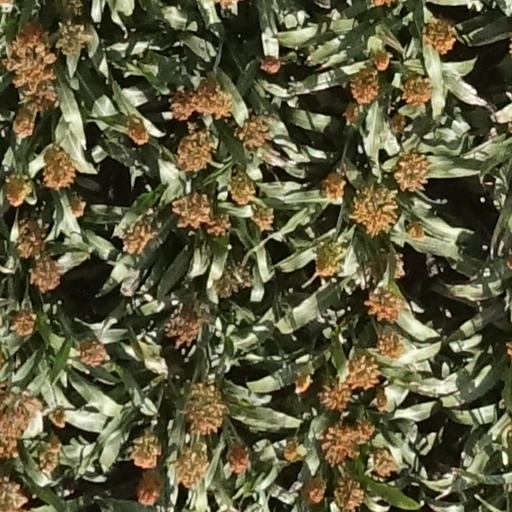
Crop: sorghum